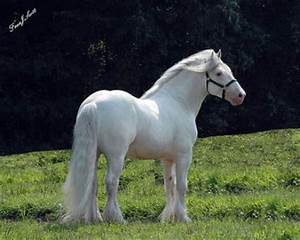
Label: cavallo